Queens' College, Cambridge

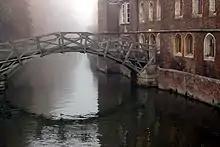

Old Court was built between 1448 and 1451. Stylistic features suggest that this was designed by and built under the direction of the master mason Reginald Ely, who was also at the same time erecting the original Old Court of King's College (now part of the University Old Schools opposite Clare College), and the start of King's College Chapel. Whereas King's was built using very expensive stone, Queens' Old Court was made using cheaper clunch with a red brick skin. Queens' was finished within two years, whereas King's Old Court was never finished, and the chapel took nearly a century to build.